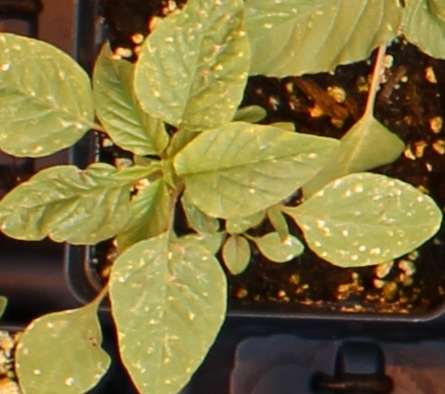
Label: Palmer Amaranth